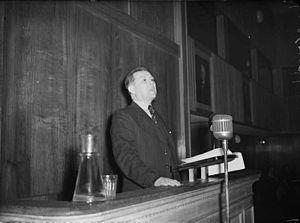
Le Conseil nordique comprend un président et un vice-président, ainsi qu'un secrétariat dirigé par un secrétaire général.